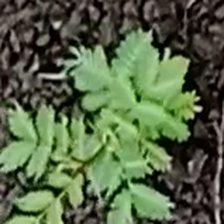
Weed species: Dwarf_cassia_(Chamaecrista pumila)